Moscow

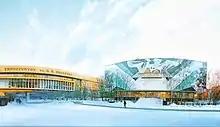

Moscow hosts the annual Kremlin Cup, a popular tennis tournament on both the WTA and ATP tours. It is one of the ten Tier-I events on the women's tour and a host of Russian players feature every year.